Co ste hasiči

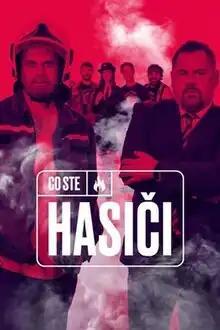

Co ste hasiči is a Czech comedy TV series created by Orbis Pictures for TV Nova. The series premiered on 2 July 2021 on Voyo and on July 9, 2021, on TV Nova.